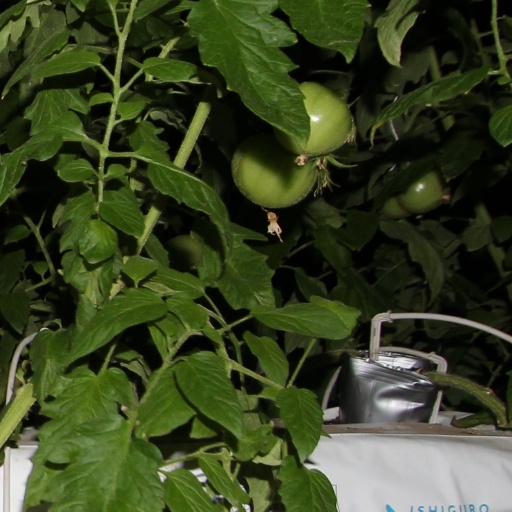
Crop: tomato